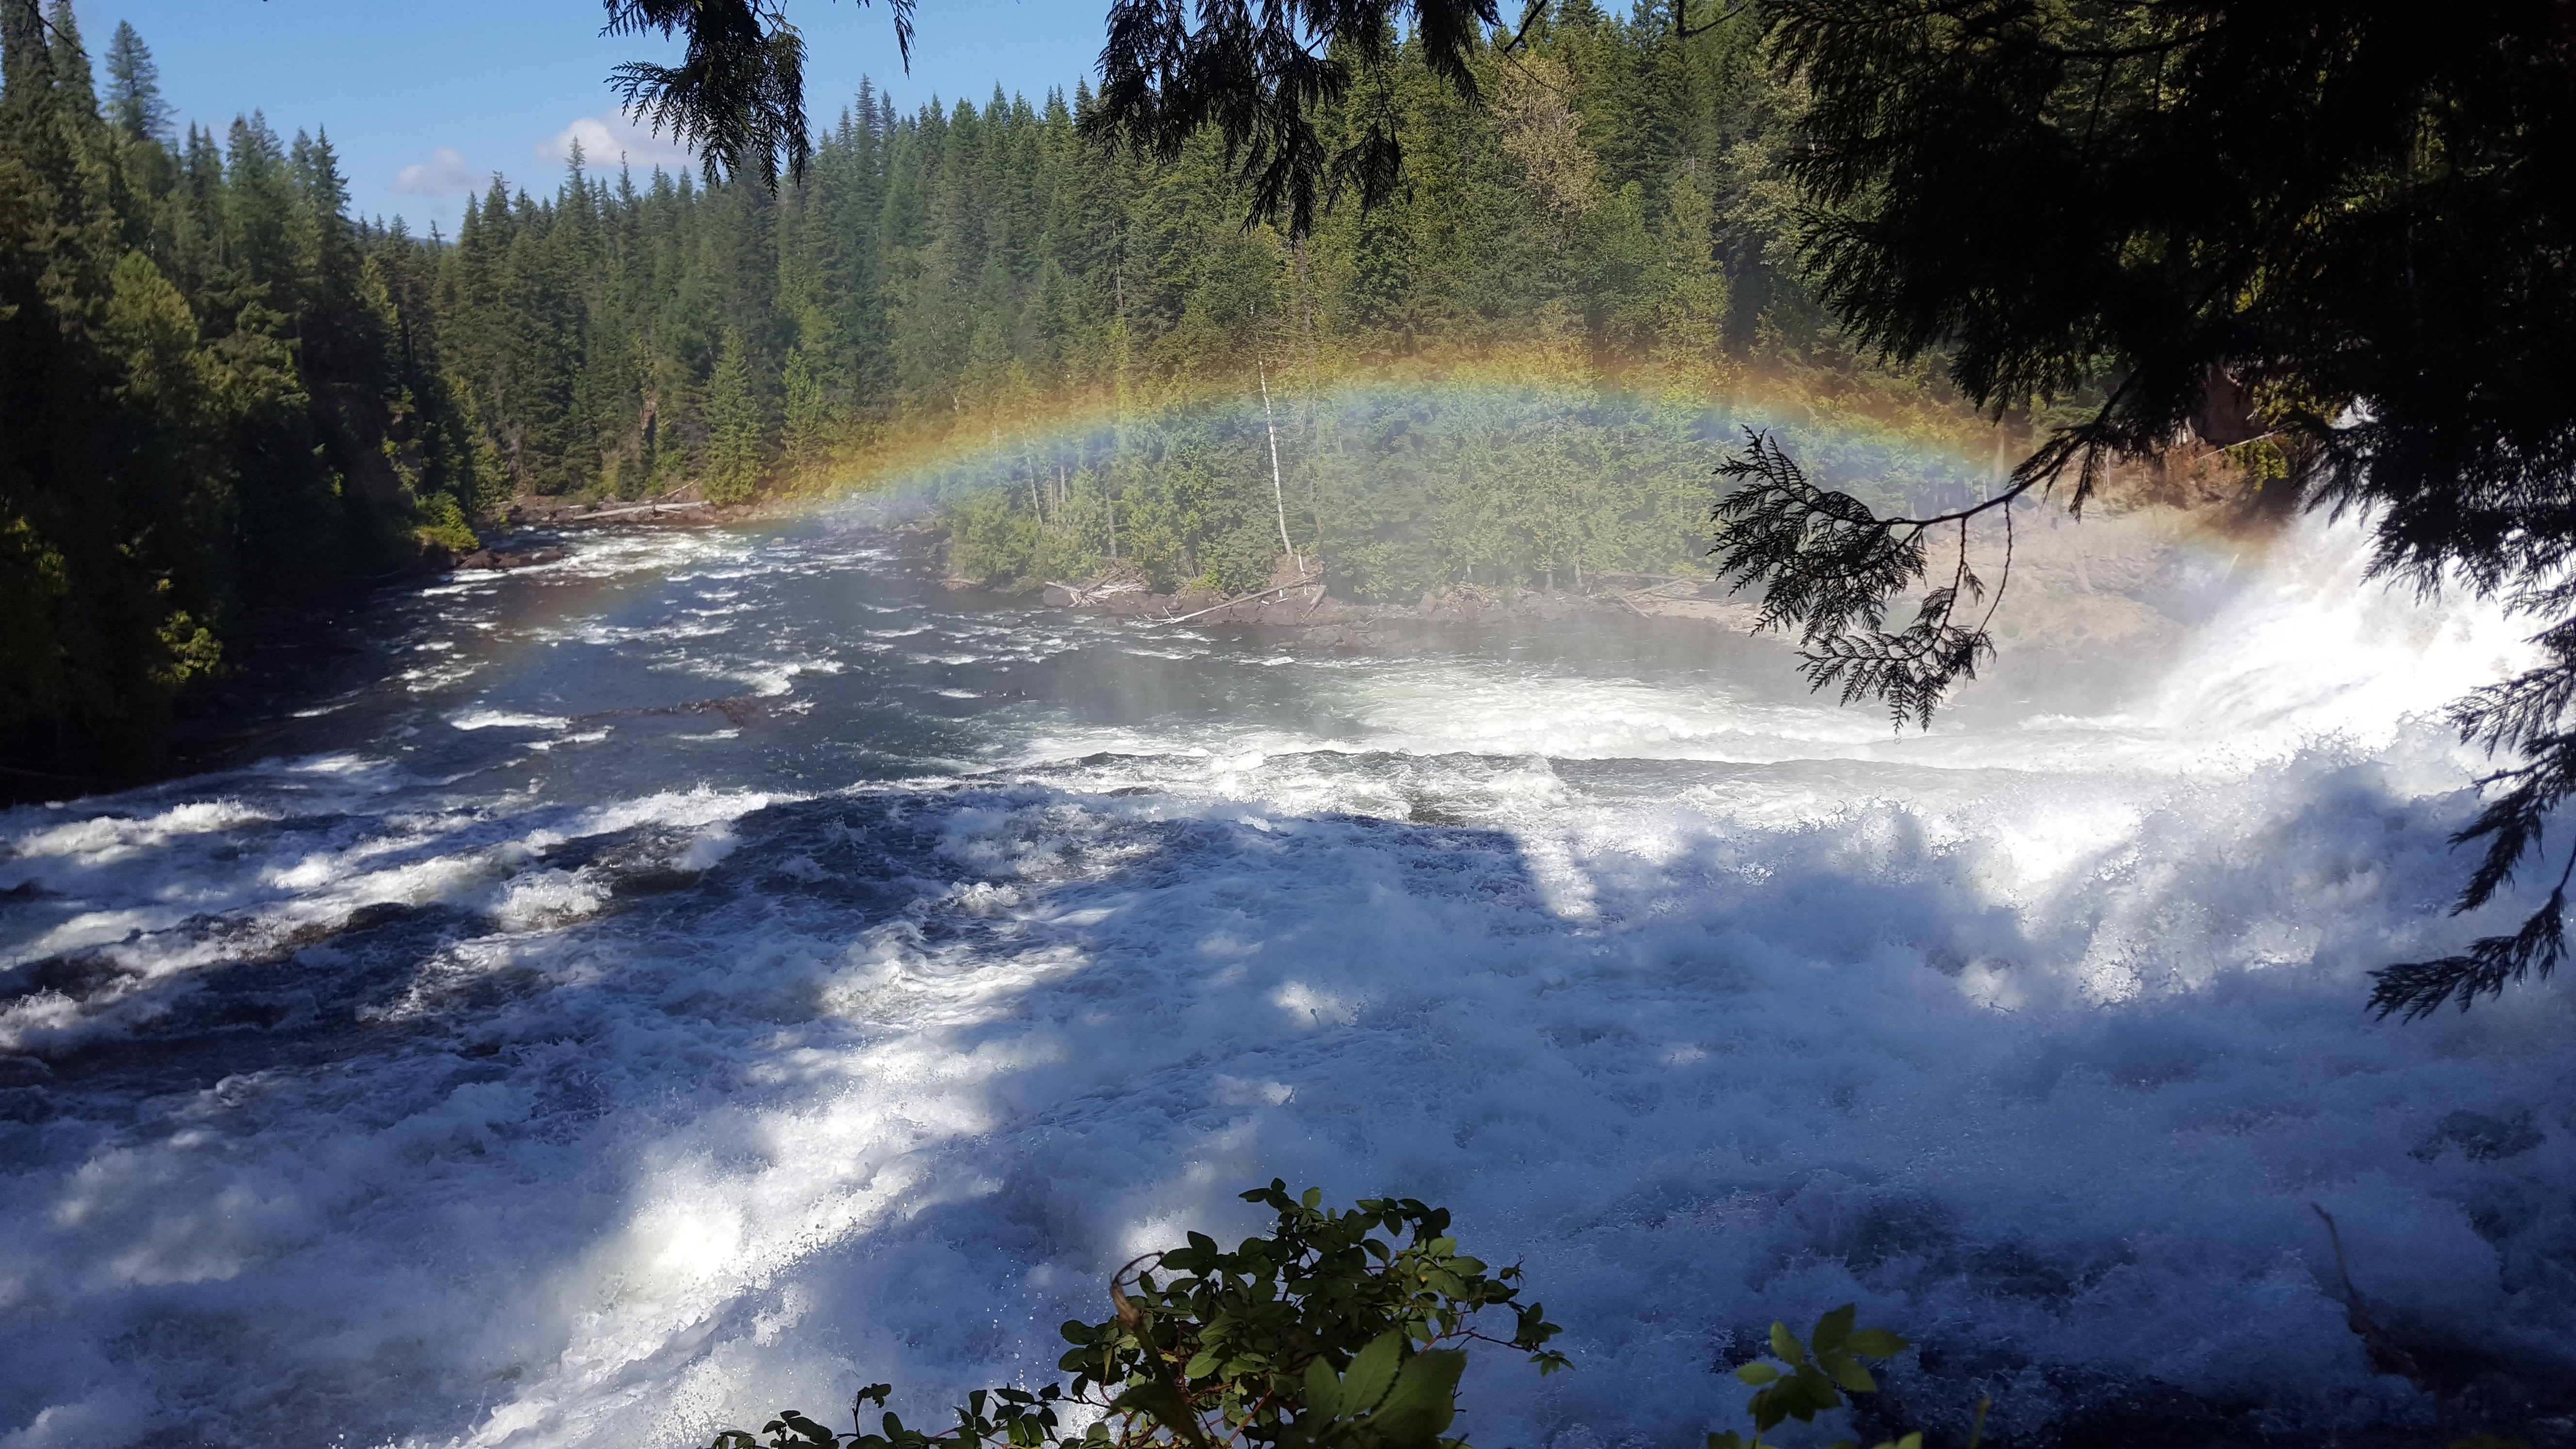
water, nature, waterfall, wilderness, mountain, snow, river, stream, rapid, body of water, rainbow, canada, water feature, atmospheric phenomenon, geological phenomenon